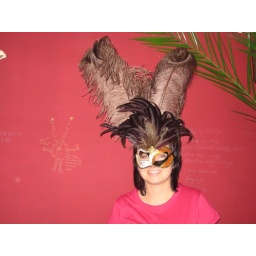
U will notice I also drew a little crazy monster on Gosia's wall in her new house